Saskatchewan Highway 2

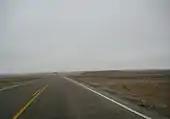
Assiniboia approach

At km 103 is the town of Assiniboia where 1,260 vpd results in the highway designated as an asphalt concrete (AS) Class 2 primary weight highway all the way to Moose Jaw. Junction with Highway 13, the Red Coat Trail occurs at km 103, providing access to Lafleche. Vantage is located to the west of the highway along this stretch, with access provided at km 128. Mossbank is located at the intersection with Highway 718. Here is the south-east portion of Old Wives Lake, which is a part of the Chaplin Lake, Old Wives Lake, Reed Lakes ("Hemispheric") - Western Hemisphere Shorebird Reserve Network ("WHSRN") Site, a designated Hemispheric Shorebird Reserve Network, protecting three saline lakes, saline and freshwater marshes. Ardill is located near the northern extremity of Lake of the Rivers. Highway 36 is located at km 175, which provides access to Crestwynd, and the Jean Louis Legare Regional Park. At km 183, is the junction with Highway 716 west providing access to Briercrest.